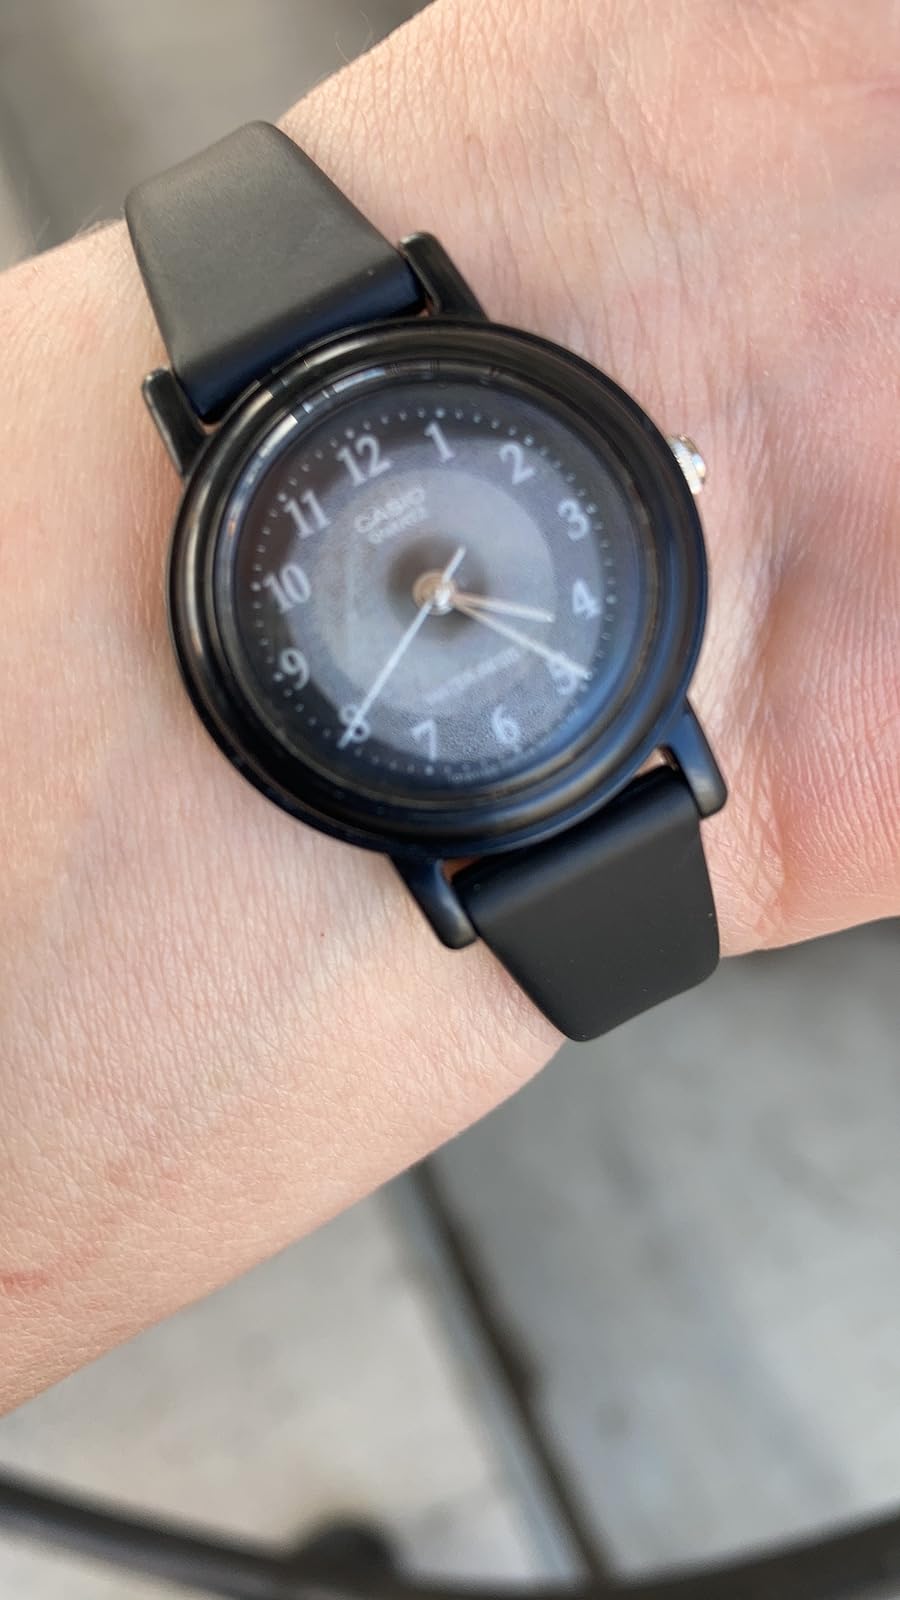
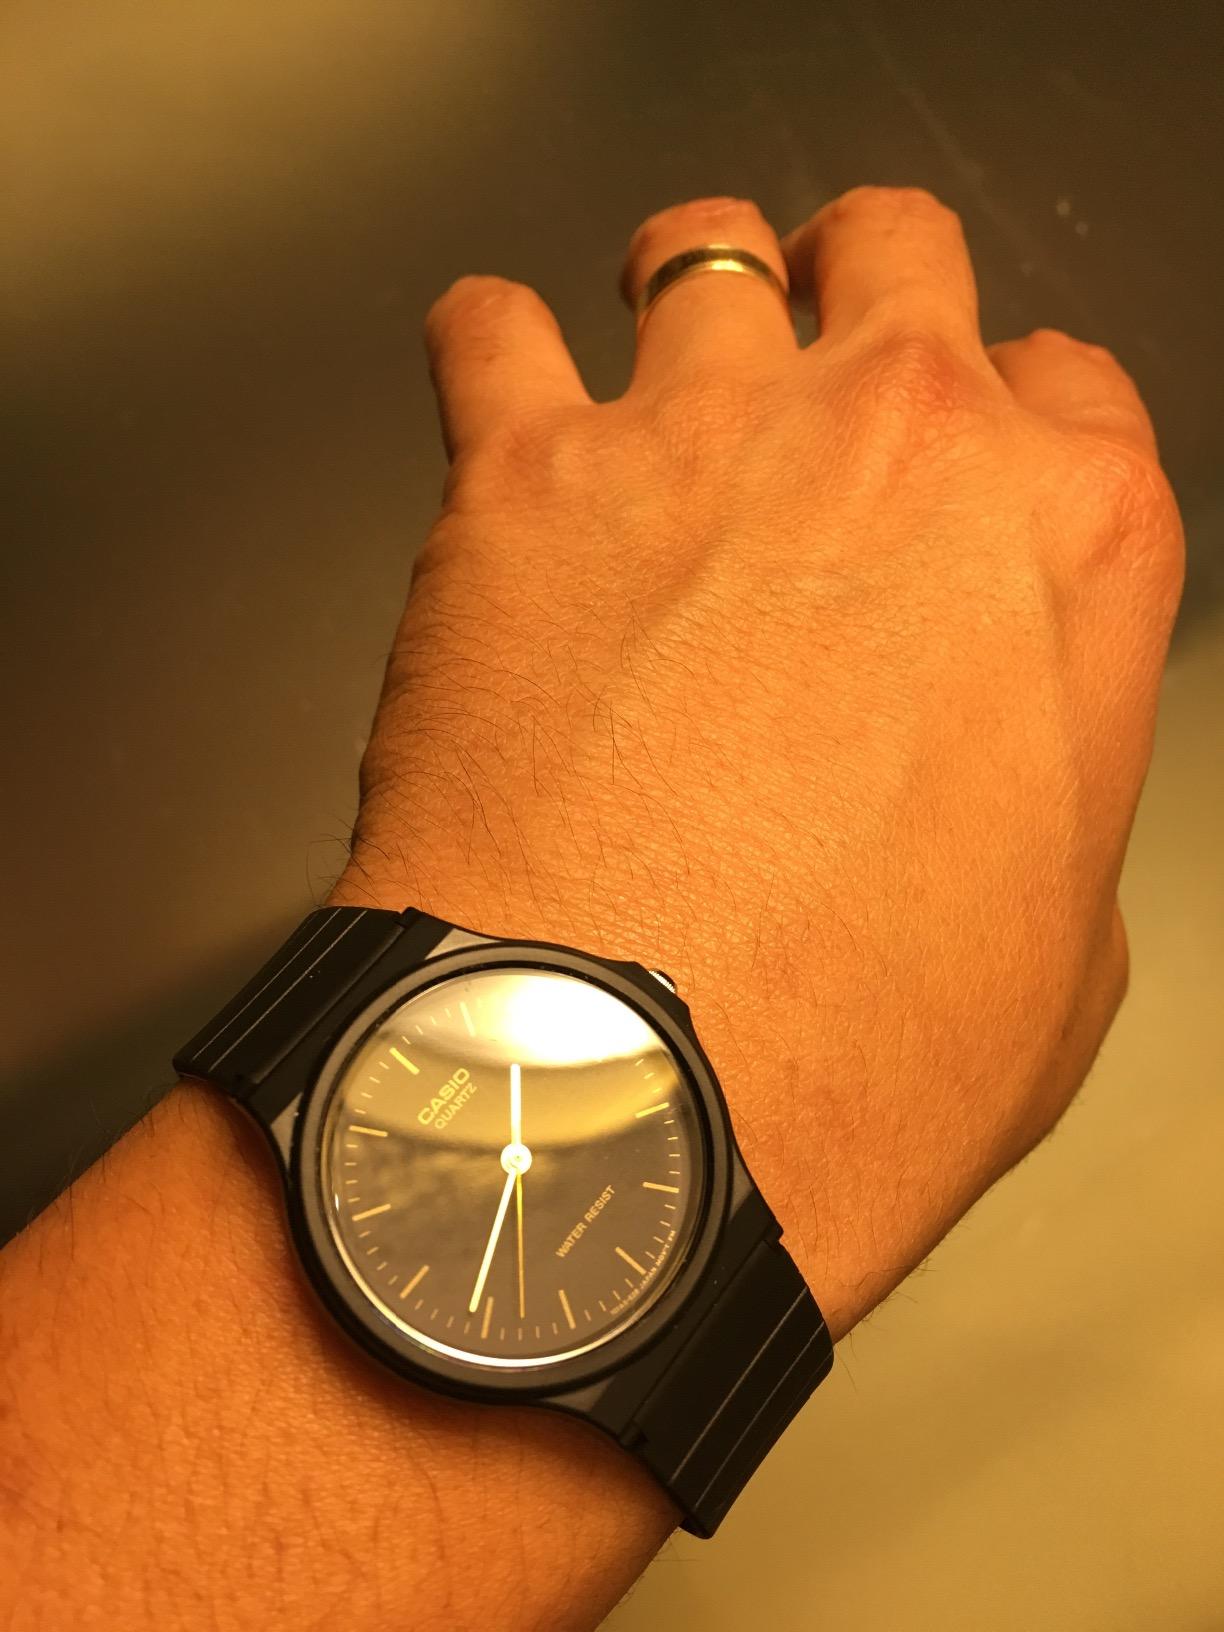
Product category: accessories_watch
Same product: no